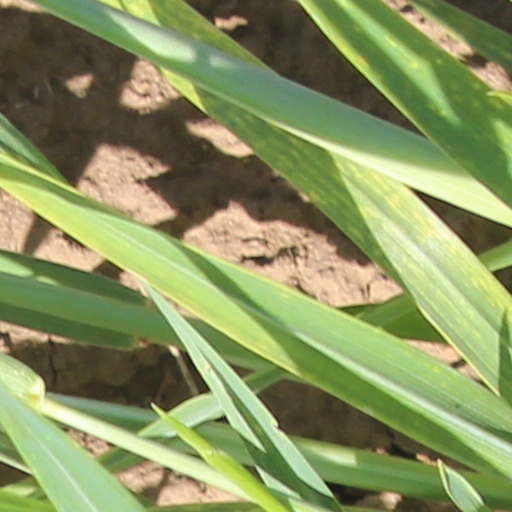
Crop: wheat